Országgyűlés

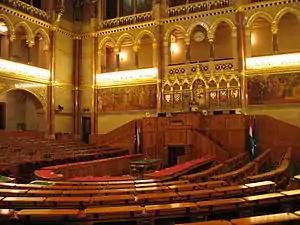
Assembly hall

The House of Representatives consisted of members elected, under the Electoral Law of 1874, by a complicated franchise based upon property, taxation, profession or official position, and ancestral privileges. The House consisted of 453 members, of which 413 are deputies elected in Hungary and 43 delegates of Croatia-Slavonia sent by the parliament of that Kingdom. Their terms were for five years and were remunerated.